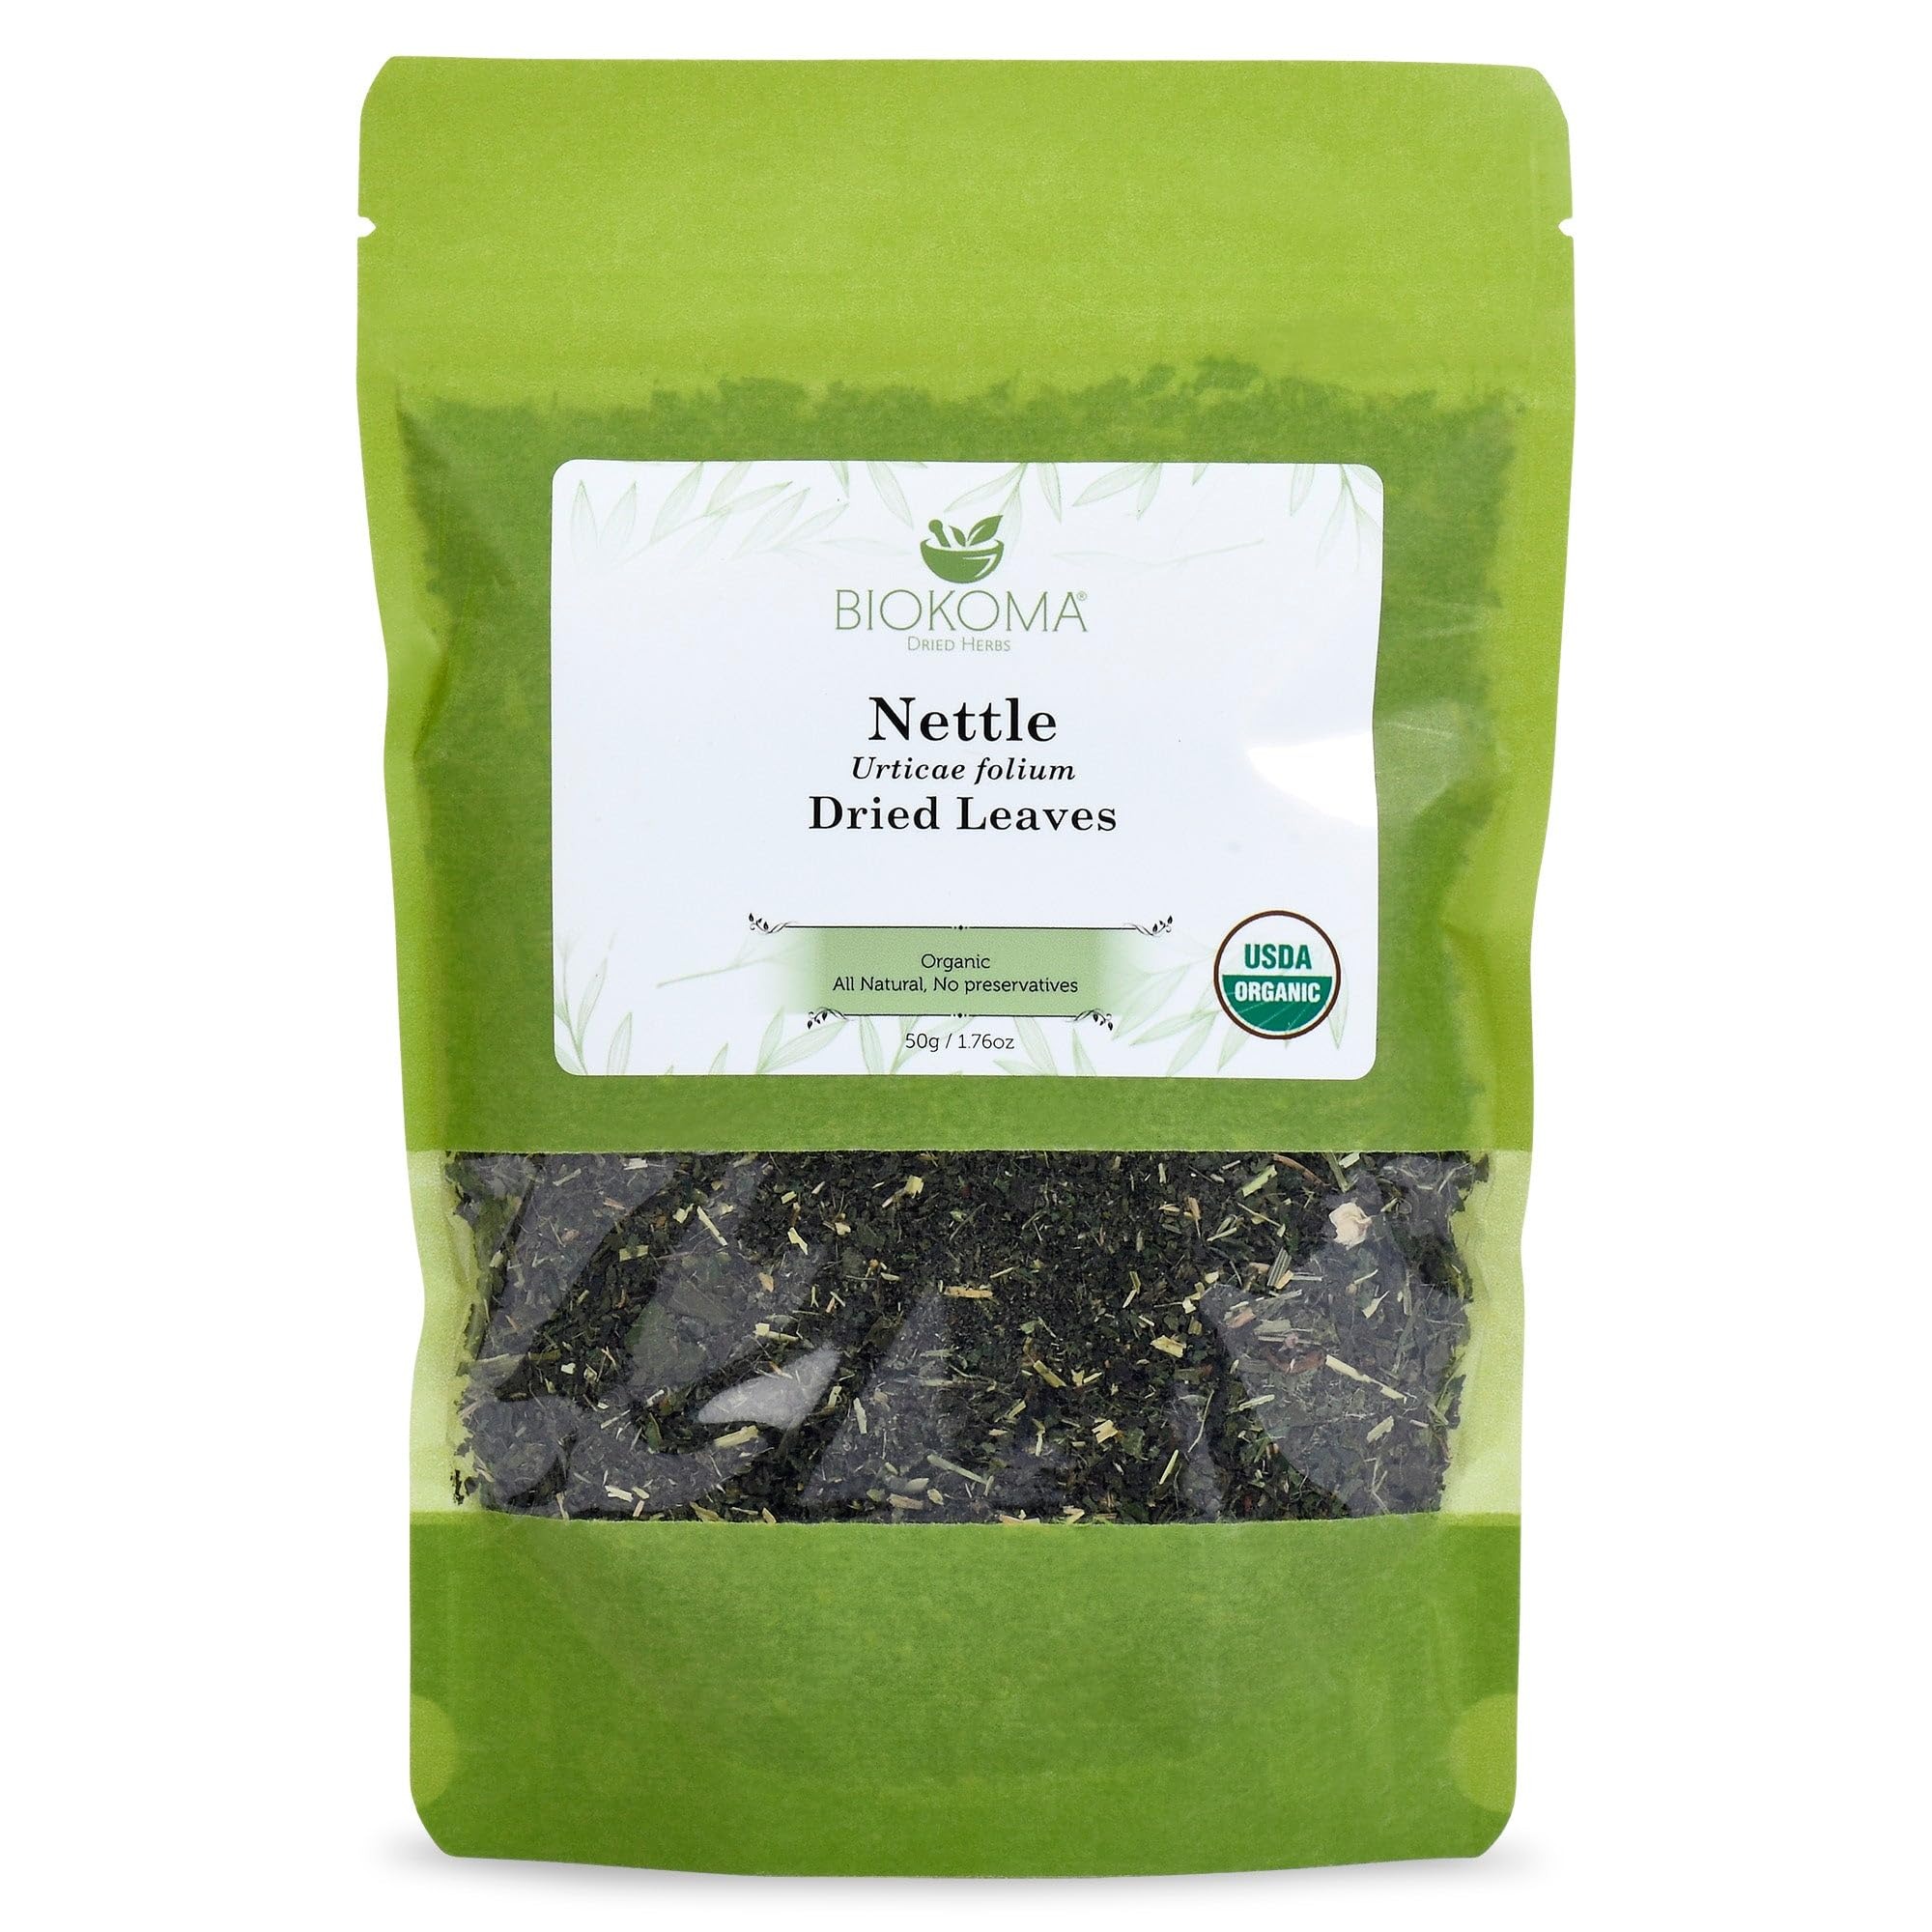
Item Name: Biokoma Pure and Organic Nettle Dried Leaves 50g (1.76oz) in Resealable Moisture Proof Pouch, USDA Certified Organic - Herbal Tea, No Additives, No Preservatives, No GMO, Kosher
Bullet Point 1: Introduction: Nettle has been used worldwide for centuries in a variety of countries and cultures. It has been eaten as a wild food plant, applied topically to the skin, and drunk as an herbal tea. It was used extensively for its fibers and was woven into cloth.
Bullet Point 2: Ingredients: USDA Certified Organic Urticae Folium
Bullet Point 3: Preparation and Dosage: In a cup add 1 teaspoon, pour boiling water, brew covered for about 15-20 minutes, strain it and drink it 1-2 times a day
Bullet Point 4: Bio Herbs: A perfect balance of taste, a high standard of quality and freshness.
Bullet Point 5: Our team of product experts is always available to help you choose the best products for your needs.
Product Description: Pure natural product without any additives<br/> Resealable moisture proof pouch<br/> Helps detoxify the body<br/> Contains high amounts of iron, potassium and vitamin C<br/> Antioxidant properties<br/><br/> Preparation and dosage:<br/> In a cup add 1 teaspoon, pour boiling water, brew covered for about 15-20 minutes, strain it and drink it 2 times a day<br/><br/> Ingredients:<br/> Organic Urticae folium<br/><br/> Country of origin:<br/> Poland
Value: 1.76
Unit: Ounce

Price: 14.9